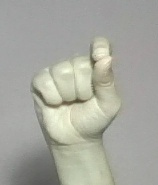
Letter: fa